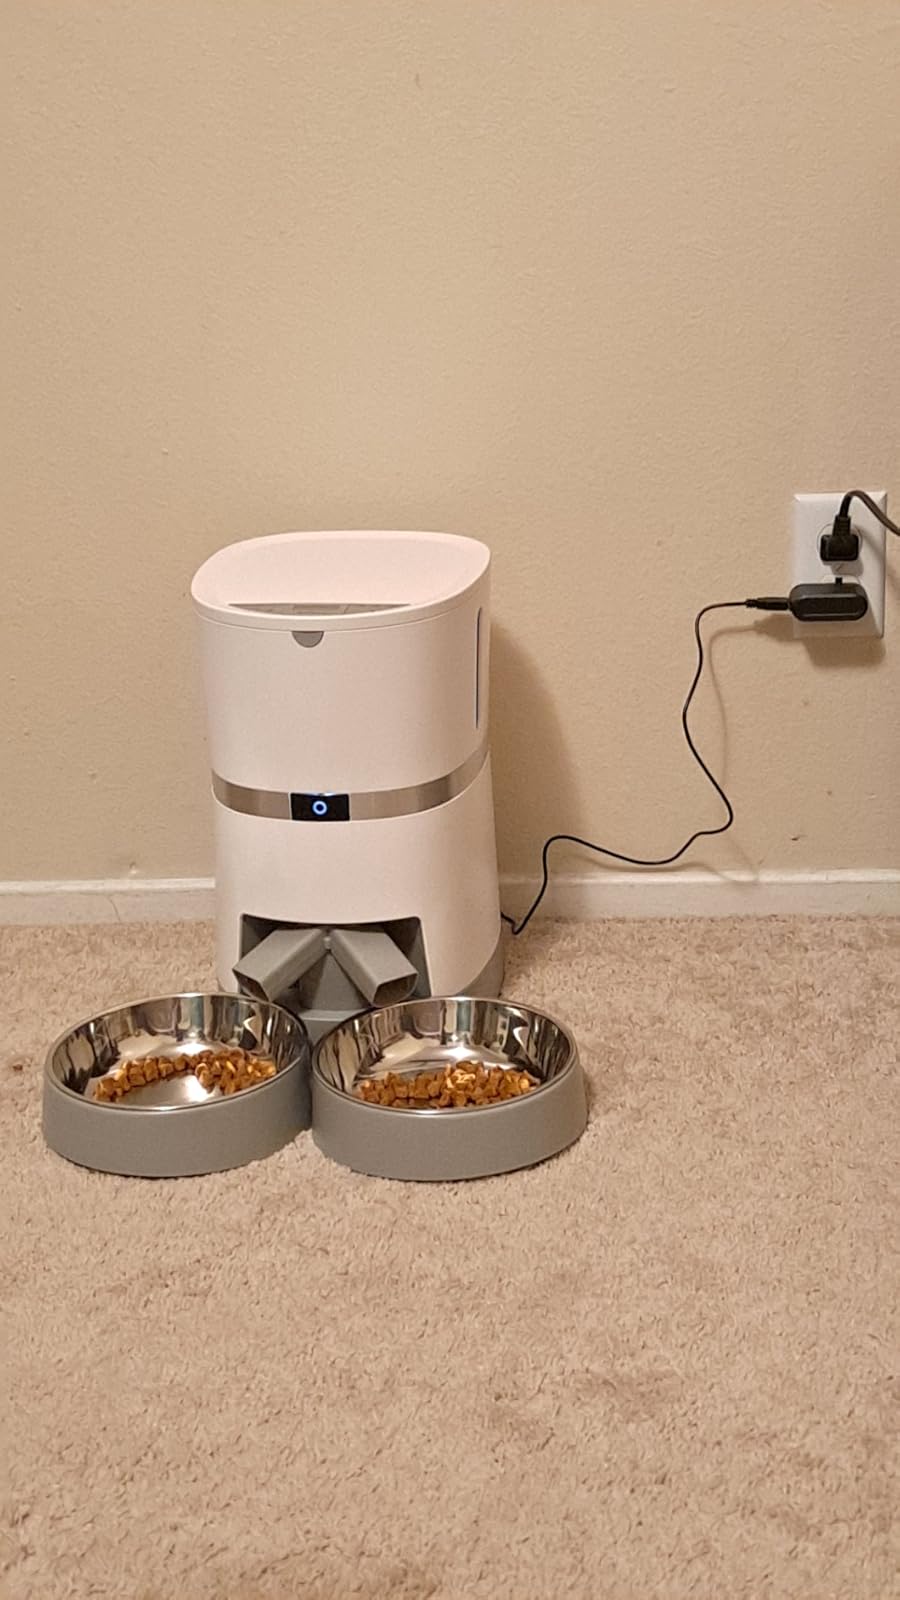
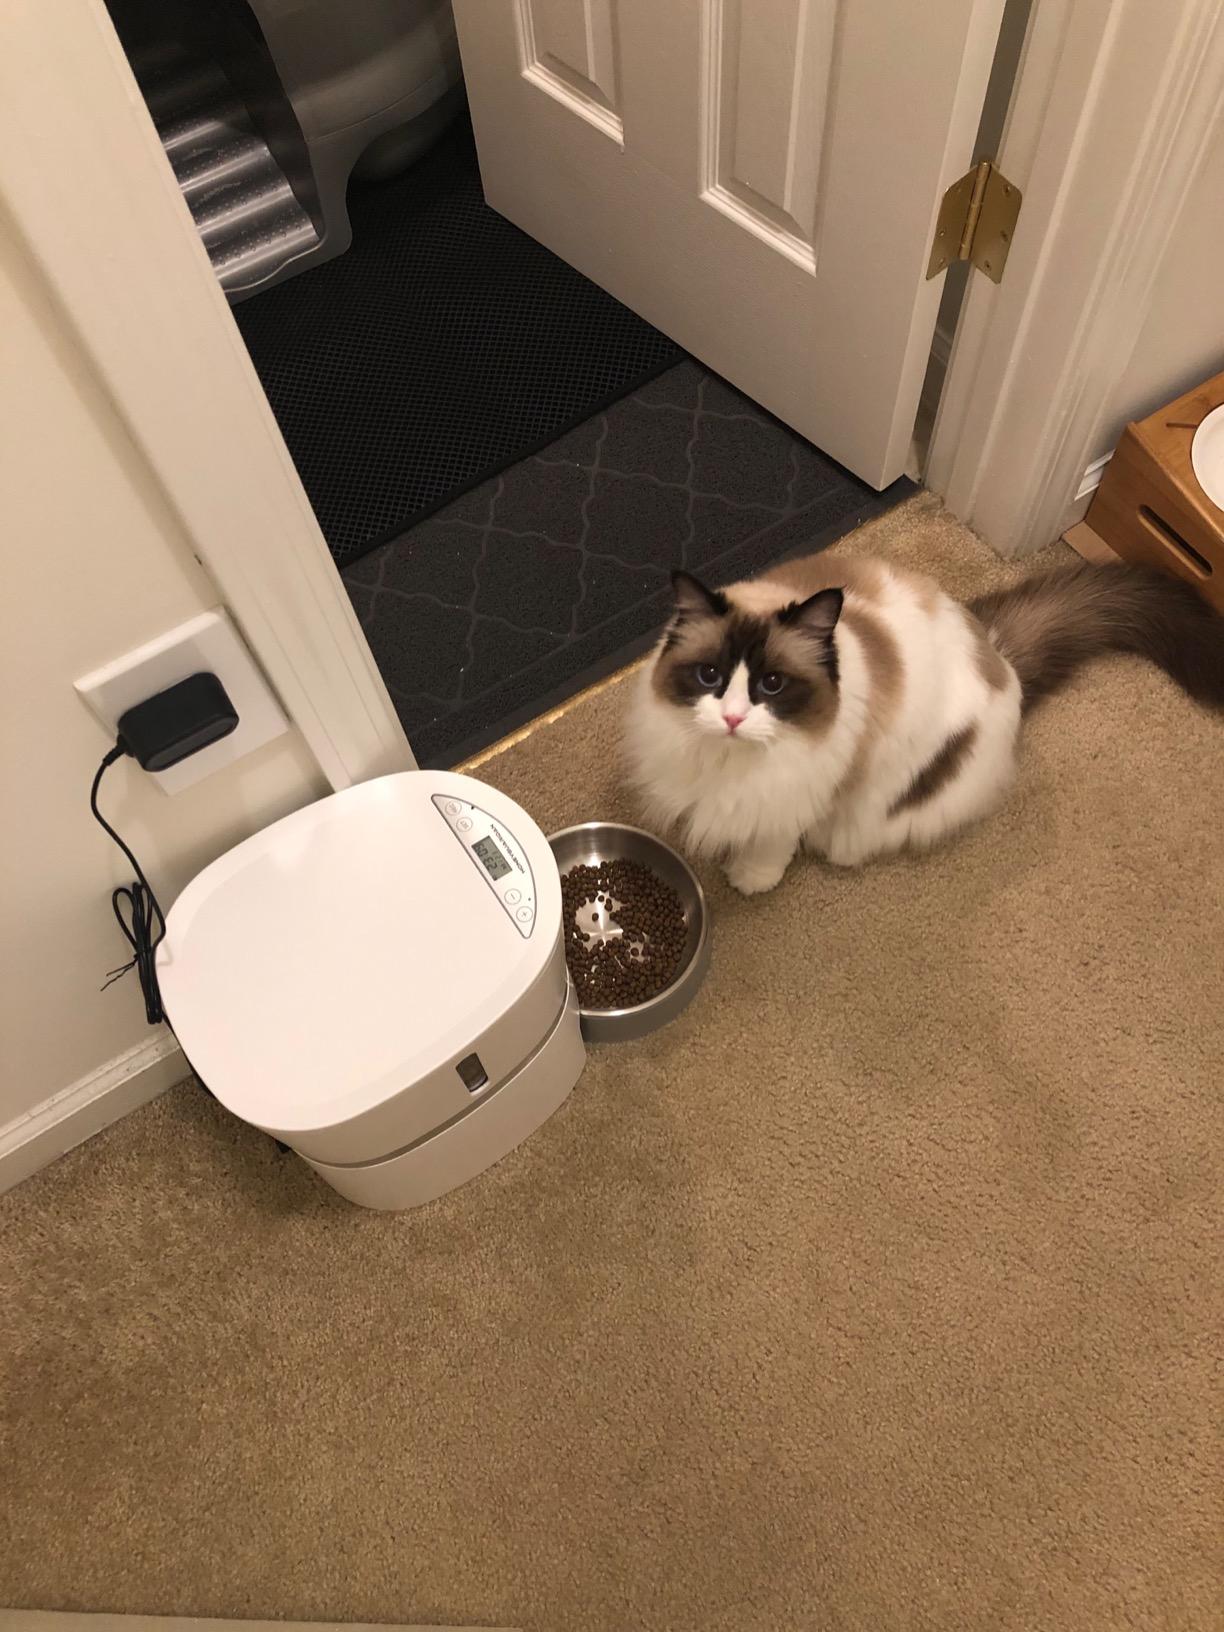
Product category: items_feeder
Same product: no